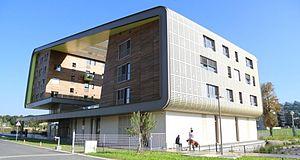
La d.school Paris est une école supérieure de design thinking affiliée à l'École nationale des ponts et chaussées située sur le Campus Descartes à Marne-la-Vallée.
L'École nationale des ponts et chaussées est l'une des 205 écoles d'ingénieurs françaises accréditées au 1ᵉʳ septembre 2019 à délivrer un diplôme d'ingénieur.
Le Campus de Marne-la-Vallée ou Campus Descartes est un important campus d'enseignement supérieur et de recherche situé dans l'est parisien à Marne-la-Vallée dans la Cité Descartes, sur les communes de Champs-sur-Marne et de Noisy-le-Grand. La Cité Descartes est principalement desservie par la gare de Noisy-Champs, et a été désignée comme cluster ville durable du futur Grand Paris. Deux lignes desservant le campus sont ainsi prévues dans le cadre de la mise en place du réseau du Grand Paris Express.